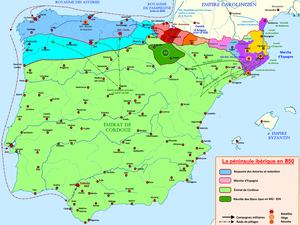
Carte de la péninsule ibérique de 814 à 850, montrant les principaux faits historiques de l'époque.
Ramire Iᵉʳ, né vers 790, certainement à Oviedo, et mort le 1er février 850 dans son palais de Naranco à Oviedo, est roi des Asturies.
Eneko Arista ou Iñigo Arista fut le premier roi des Vascons de Pampelune, de 824 à 851.
La bataille de Roncevaux est une bataille lors de laquelle une armée vasconne vainc une expédition militaire carolingienne en 824 et permet la création immédiate du royaume indépendant de Pampelune.
Abd ar-Rahman II de son nom complet Abû al-Mutarraf `Abd ar-Rahman ben al-Hakam,
Remarquables navigateurs, les Vikings s'aventurèrent, à plusieurs reprises, très loin de leur patrie dans le sud de l'Europe et en Méditerranée jusqu’à Constantinople. Lors de divers raids, les Vikings atteignent la péninsule Ibérique, les îles Baléares, la Corse, la Sardaigne, l'Italie, la Sicile, la Tunisie, l'Algérie, notamment la région berbère de Kabylie, et le nord du Maroc.
Les Banu Qasi ou Banū Qāsī sont une importante famille d'origine hispano-romaine. Devenue muladí, elle joua un rôle politique et militaire de premier plan dans la Marche supérieure d'Al-Andalus, pendant les premières guerres de la Reconquista et lors des nombreux soulèvements que connut l'émirat de Cordoue, entre le VIIIᵉ siècle et le début du Xᵉ siècle.
Selon l'historiographie traditionnelle, l’Âge des Vikings, ou ère viking, est le nom de la période qui suit immédiatement l'Âge de Vendel entre 793 et 1066 de notre ère. Cette période est marquée par l'expansion rapide du territoire des Vikings, guerriers et marchands scandinaves, qui lancent d'abord des raids côtiers en direction des monastères chrétiens, avant de remonter grâce aux fleuves vers l'intérieur des terres. Les invasions et pillages concernent une grande partie de l'Europe, y compris les territoires russes, le nord de l'Afrique et la Méditerranée, et même le nord-est de l'Amérique du Nord. Hormis l'exploration de l'Europe par ses océans et rivières grâce à leurs connaissances avancées en matière de navigation et l'extension de leurs routes de commerce à travers de vastes parties du continent, les peuples Vikings se sont aussi engagés dans des guerres, et ont, par leurs implantations durables sur de vastes pans du territoire, notamment contribué au développement du système féodal en Europe.
La marche d'Espagne ou la Marche hispanique fut la frontière politico-militaire de l'Empire carolingien dans la partie orientale des Pyrénées. Après la conquête musulmane de la péninsule Ibérique, ce territoire fut dominé par l'intermédiaire de garnisons militaires établies en des lieux comme Barcelone, Gérone ou Lérida. Cependant, à la fin du VIIIᵉ siècle, les Carolingiens intervinrent dans le Nord-Est péninsulaire avec l'appui de la population autochtone des montagnes. La domination franque devint effective après la conquête de Gérone et de Barcelone. Le territoire gagné sur les musulmans devint la marche d'Espagne, composée par des comtés dépendants des monarques carolingiens. Parmi eux, celui qui joua le plus grand rôle fut le comté de Barcelone.
Le territoire de l'actuelle communauté autonome d'Aragon a été un lieu de passage important de la péninsule Ibérique, entre les rives méditerranéennes et atlantiques d'une part, entre le sud de la péninsule et le nord de l'Europe d'autre part. La présence humaine y est attestée depuis plusieurs millénaires, mais les spécificités de l'Aragon actuel remontent pour la plupart au Moyen Âge.
Ordoño Iᵉʳ d'Oviedo, né en 821 à Oviedo et mort dans la même ville le 26/27 mai 866, est roi des Asturies de 850 à 866. Il succède à son père Ramire Iᵉʳ. Il réduit la révolte de Musa II et continue la Reconquista. Son fils Alphonse III lui succède au trône.
Alphonse II des Asturies dit « Alphonse le Chaste », né à Cangas de Onís vers 759 et mort le 20 mars 842 à Oviedo, est roi des Asturies de 791 à 842.
L'histoire d'al-Andalus recouvre les événements survenus au Moyen Âge, notamment entre 711 et 1492, sur l'ensemble des terres de la péninsule Ibérique sous domination musulmane.